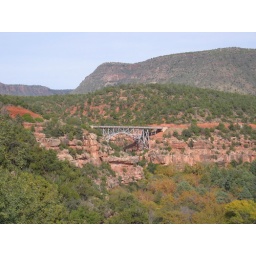
Bridge and red rock in Arizona